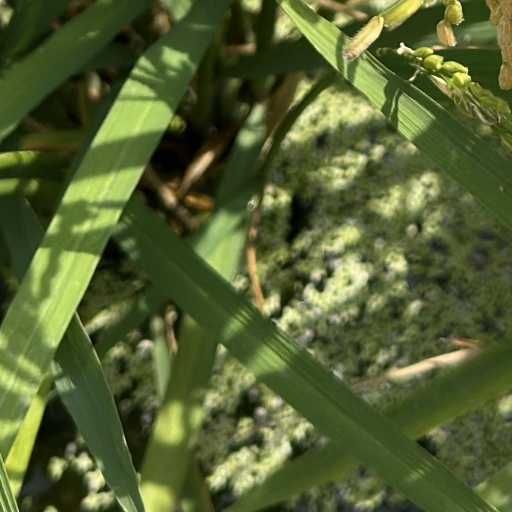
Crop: rice